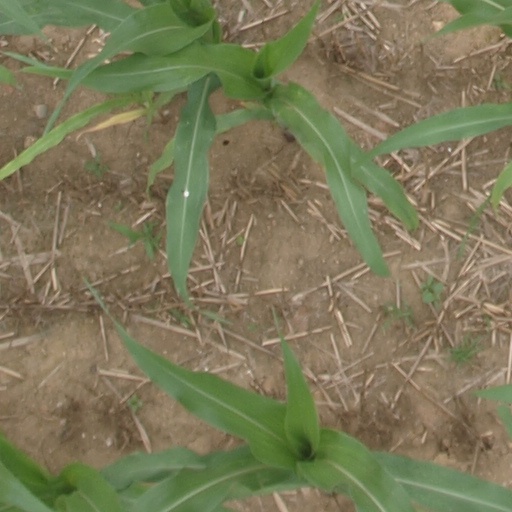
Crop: maize; corn